Hal LeSueur

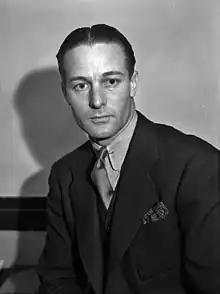
LeSueur in 1936

Hal Hays LeSueur (September 3, 1903 – May 3, 1963) was an American actor and the brother of American actress, Joan Crawford.